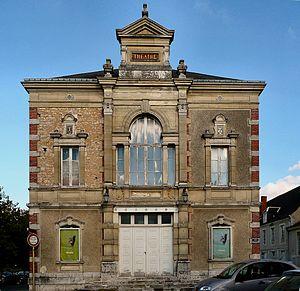
Théâtre de Châteaudun
Châteaudun est une commune française, chef-lieu d'arrondissement d'Eure-et-Loir dans la région Centre-Val de Loire.